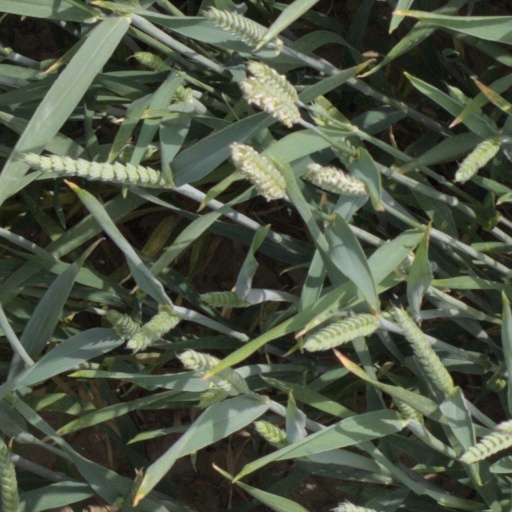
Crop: wheat